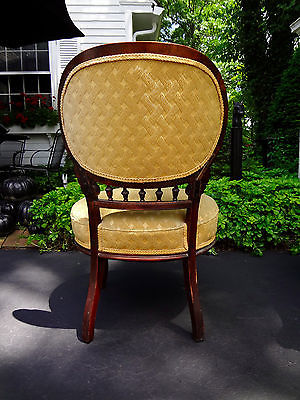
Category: chair